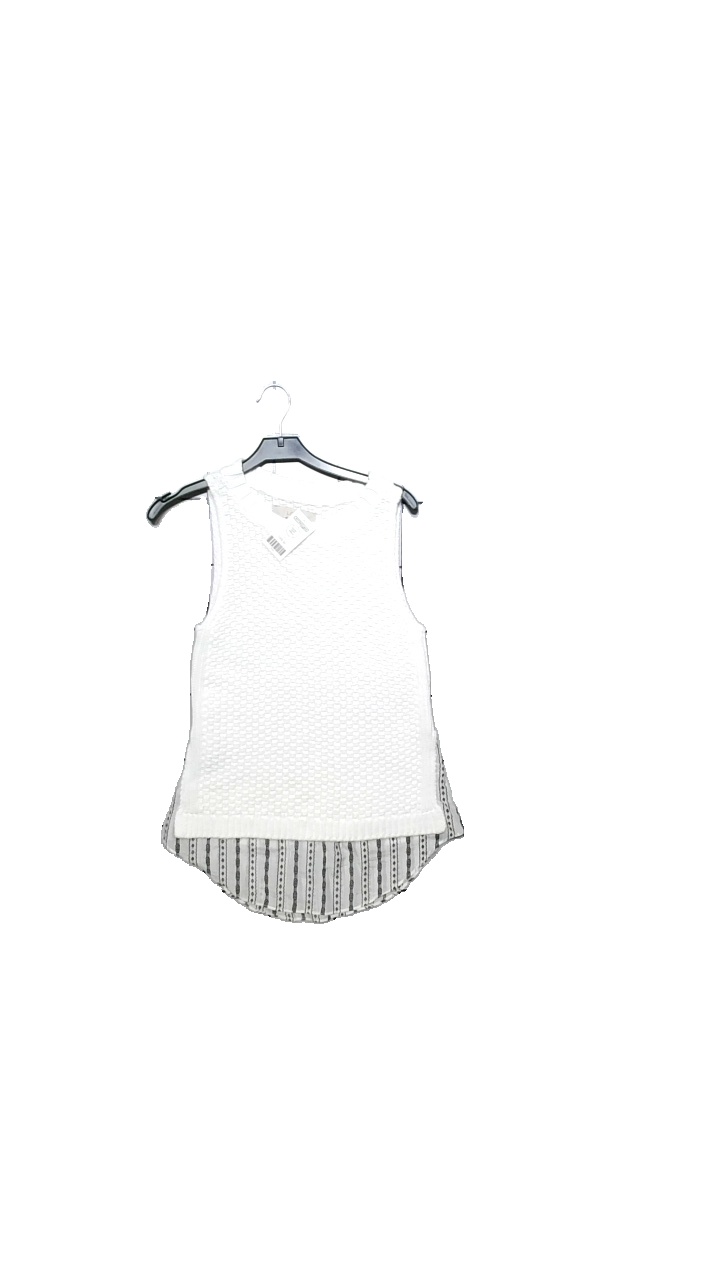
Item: Vest (Ladies)
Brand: Loft
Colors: White
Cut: Regular
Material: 100%Cotton
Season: Winter
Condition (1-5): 4
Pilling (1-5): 5
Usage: Reuse
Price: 100-150